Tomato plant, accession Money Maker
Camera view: horizontal (90 deg, fisheye); turntable rotation: 30 degrees
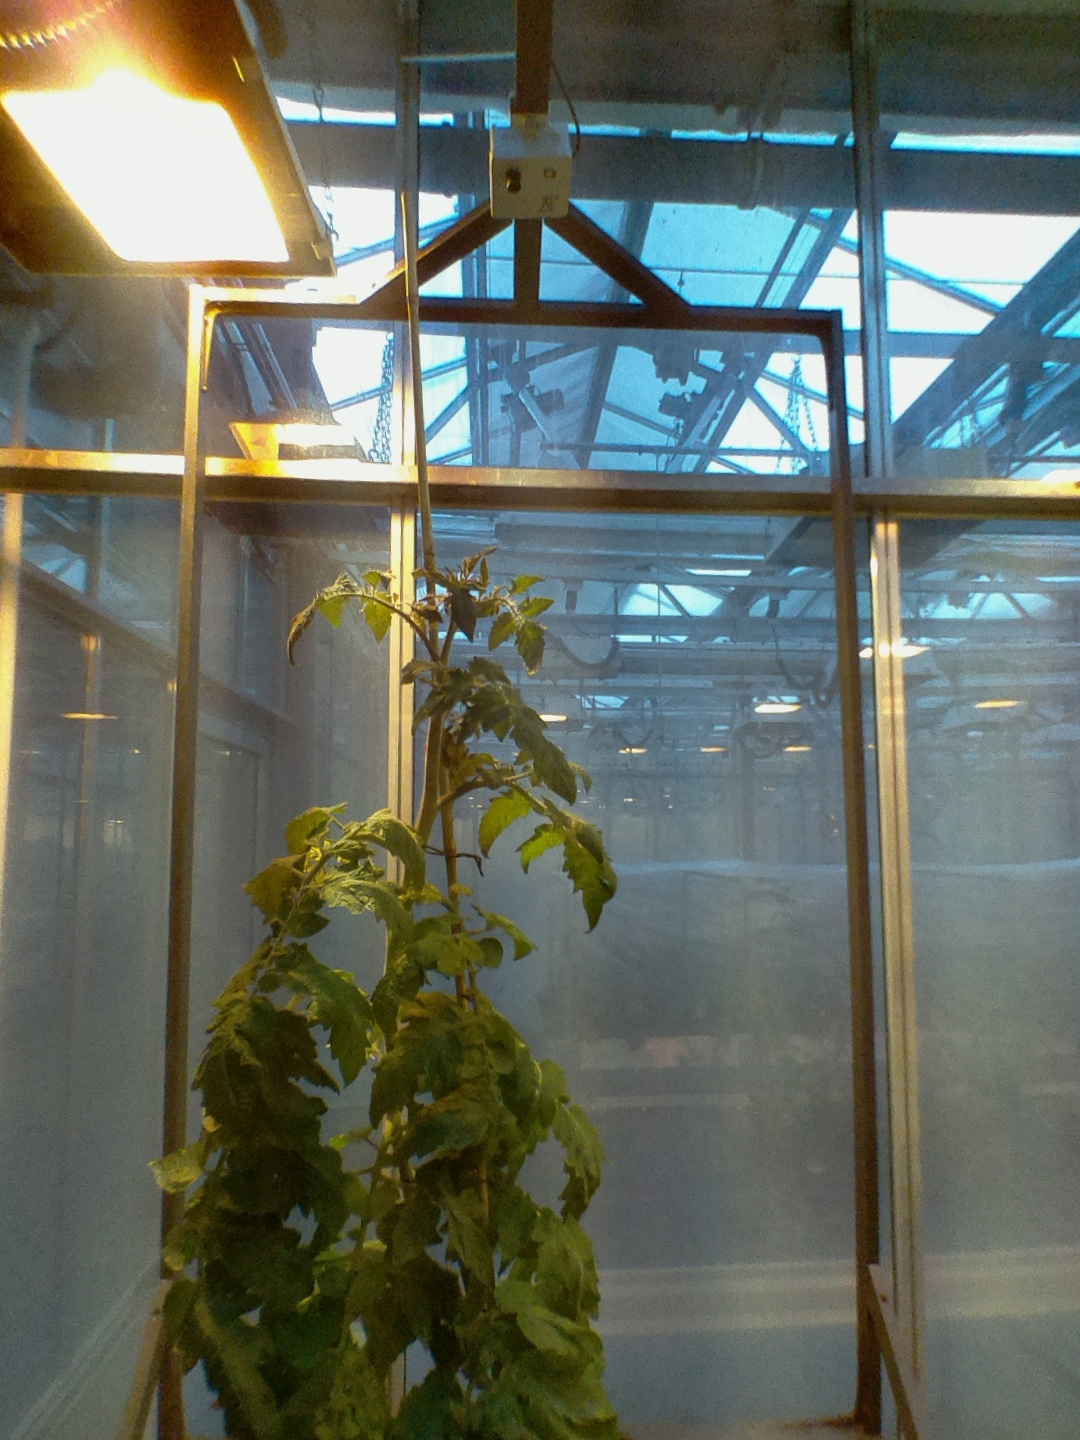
BBCH growth stage 67: Full flowering, 70%-80% of flowers open, more petals falling